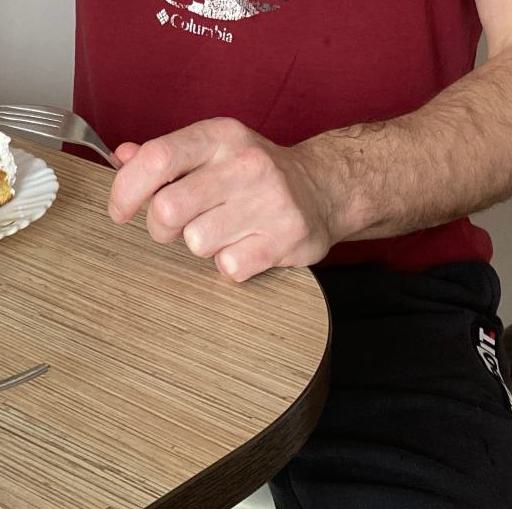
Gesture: no_gesture